Light fighter

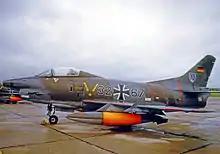
A Luftwaffe Fiat G.91

The Royal Air Force entered World War II with two modern single-engined fighters forming the majority of the fighter force of the RAF – the Supermarine Spitfire and the Hawker Hurricane. Initially introduced as bomber interceptors, both started with eight machine gun armament but changed to cannons in the course of the war.